Wood Valley Temple

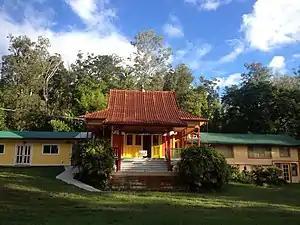
Wood Valley Temple near Pahala, Hawaii

Wood Valley Temple is a Tibetan Buddhist temple located five minutes above Pahala on the Big Island of Hawaii. Its Tibetan name is Nechung Dorje Drayang Ling.